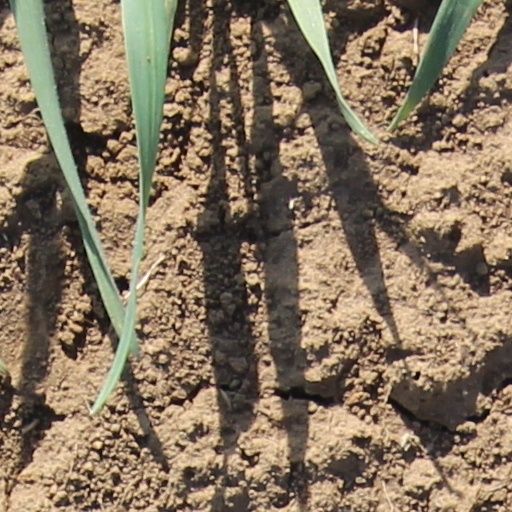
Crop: wheat